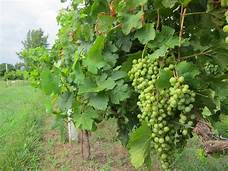
Label: Grapes